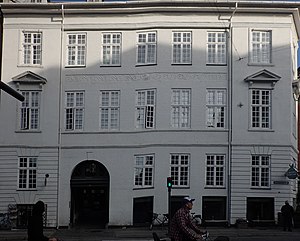
Ingeniørgeologi / Typiske ingeniørgeologiske problemstillinger / Intakte lag eller fyldlag?
Sætningsskadet ejendom i Kronprinsessegade i København, bygget på kanten af gammel voldgrav.
Ejendom i København med sætningsskade, bygget på kanten af gammel voldgrav (Kronprinsessegade 2)
Ingeniørgeologi er et fag, som ligger i grænseområdet mellem geoteknik og geologi. En geotekniker kan fx have til opgave at beregne størrelsen af de fundamenter, som skal bære vægten af et nyt hus. En ingeniørgeolog vil så beskrive de fysiske egenskaber, dannelsesmåden og alderen for de jordlag, hvor huset skal stå. Geoteknikeren og ingeniørgeologen vil herefter sammen kunne fastlægge jordens evne på dette sted til at bære vægten af et sådant hus, og dermed størrelsen af fundamenterne. På denne måde undgår man to uheldige følger af dårligt udført fundering: sætninger og brud. Sætninger opstår, når jorden under det nye hus presses sammen af husets vægt, så at huset synker, eller sætter sig, hvorved det typisk begynder at slå revner. Brud opstår, når husets vægt overstiger jordens bæreevne, så at jorden ‘går i stykker’, går i brud, under det nye hus, typisk med store skader på huset til følge.